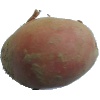
Label: red_potato